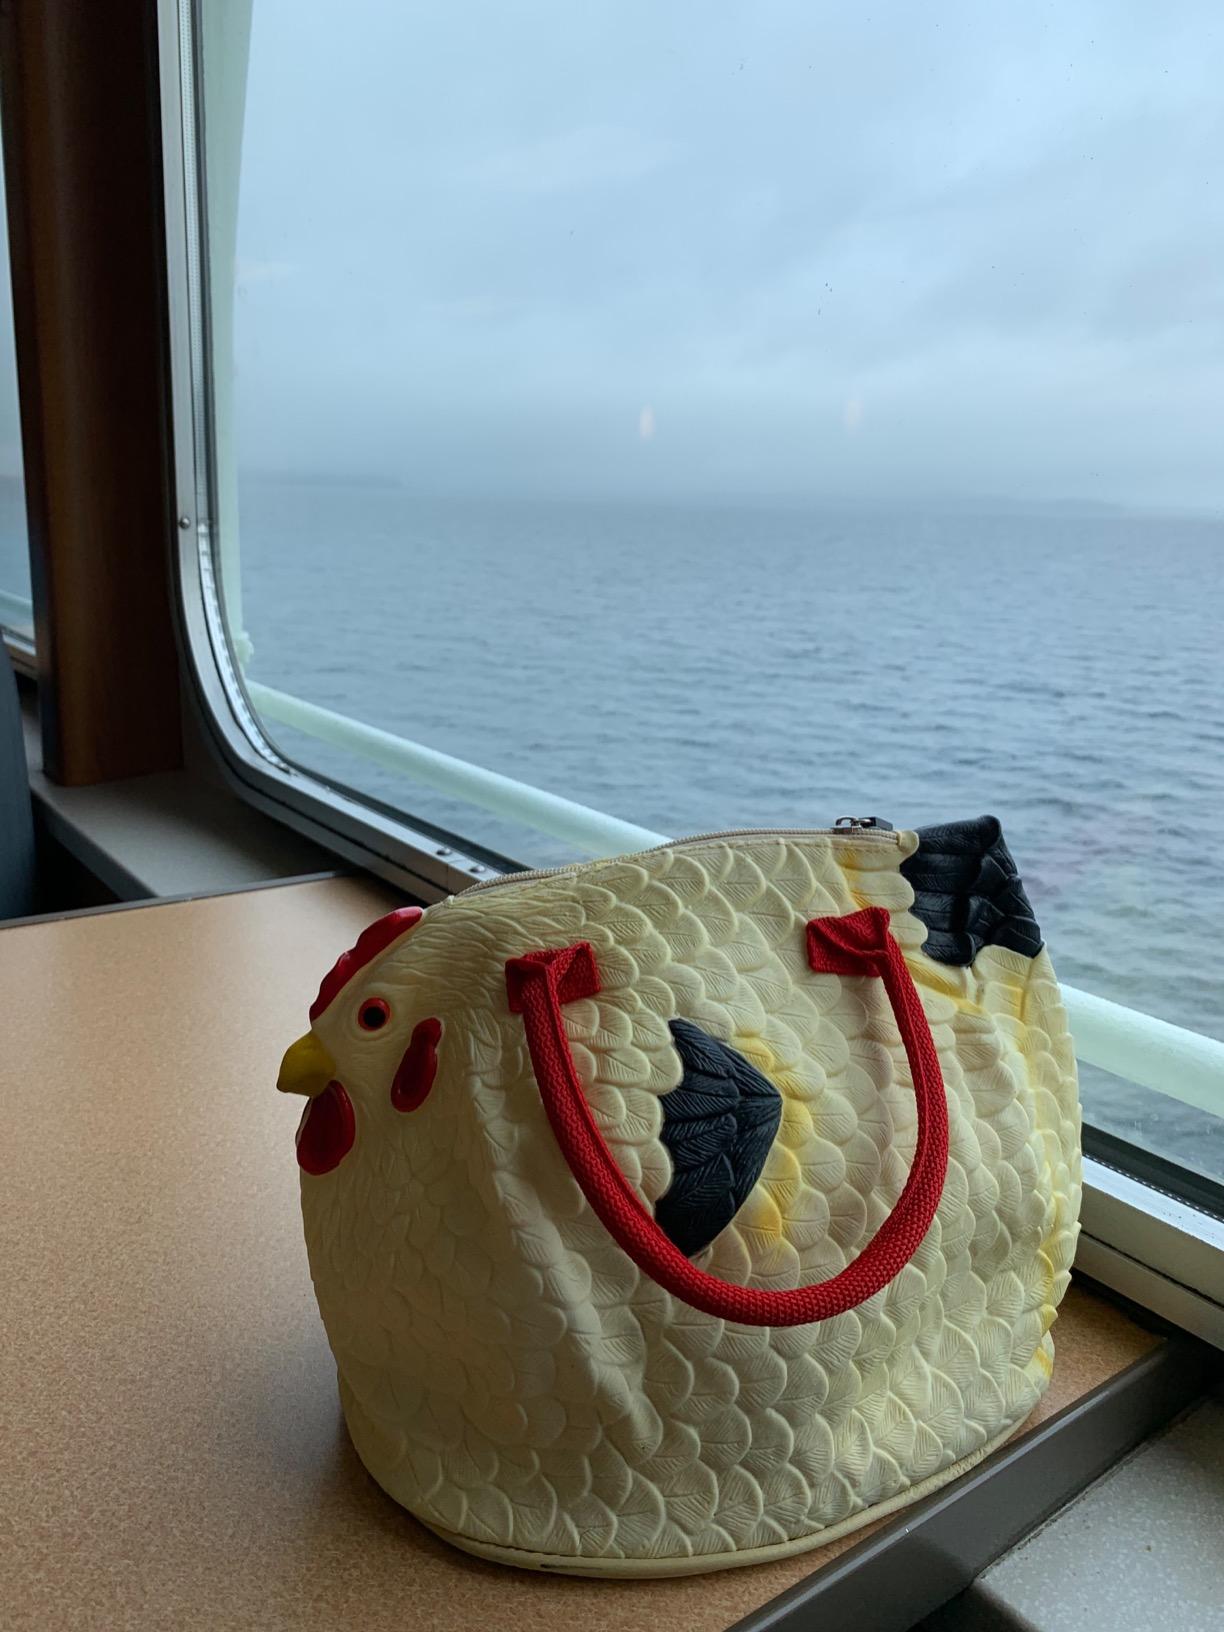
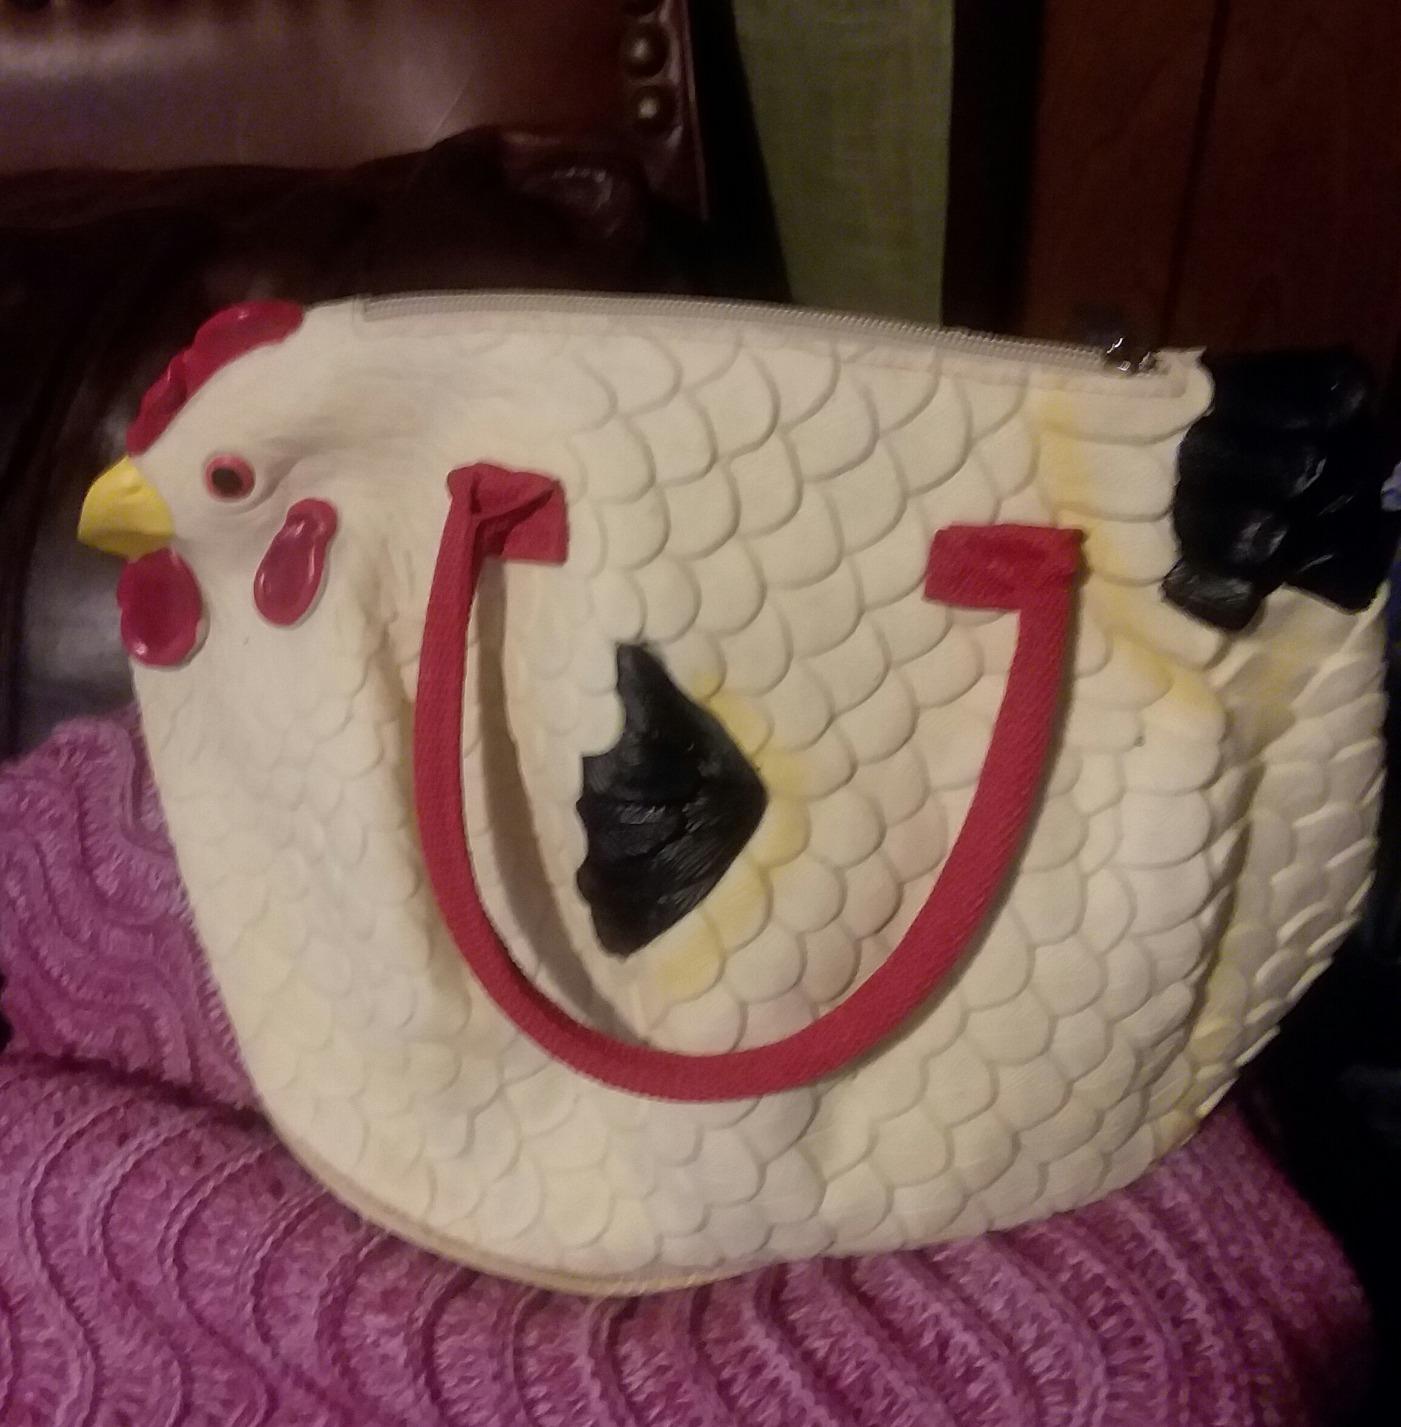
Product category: accessories_handbag
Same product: yes